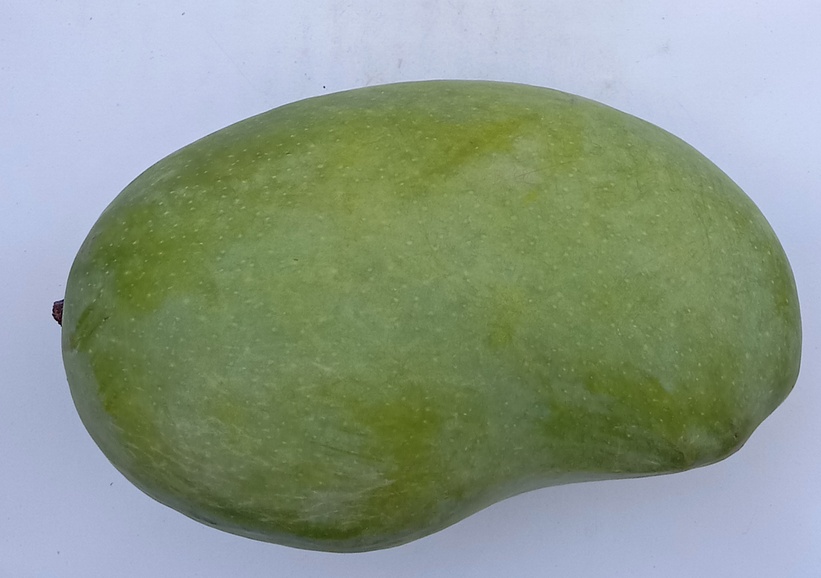
Mango variety: Chaunsa (White)